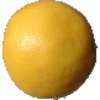
Label: Grapefruit White 1